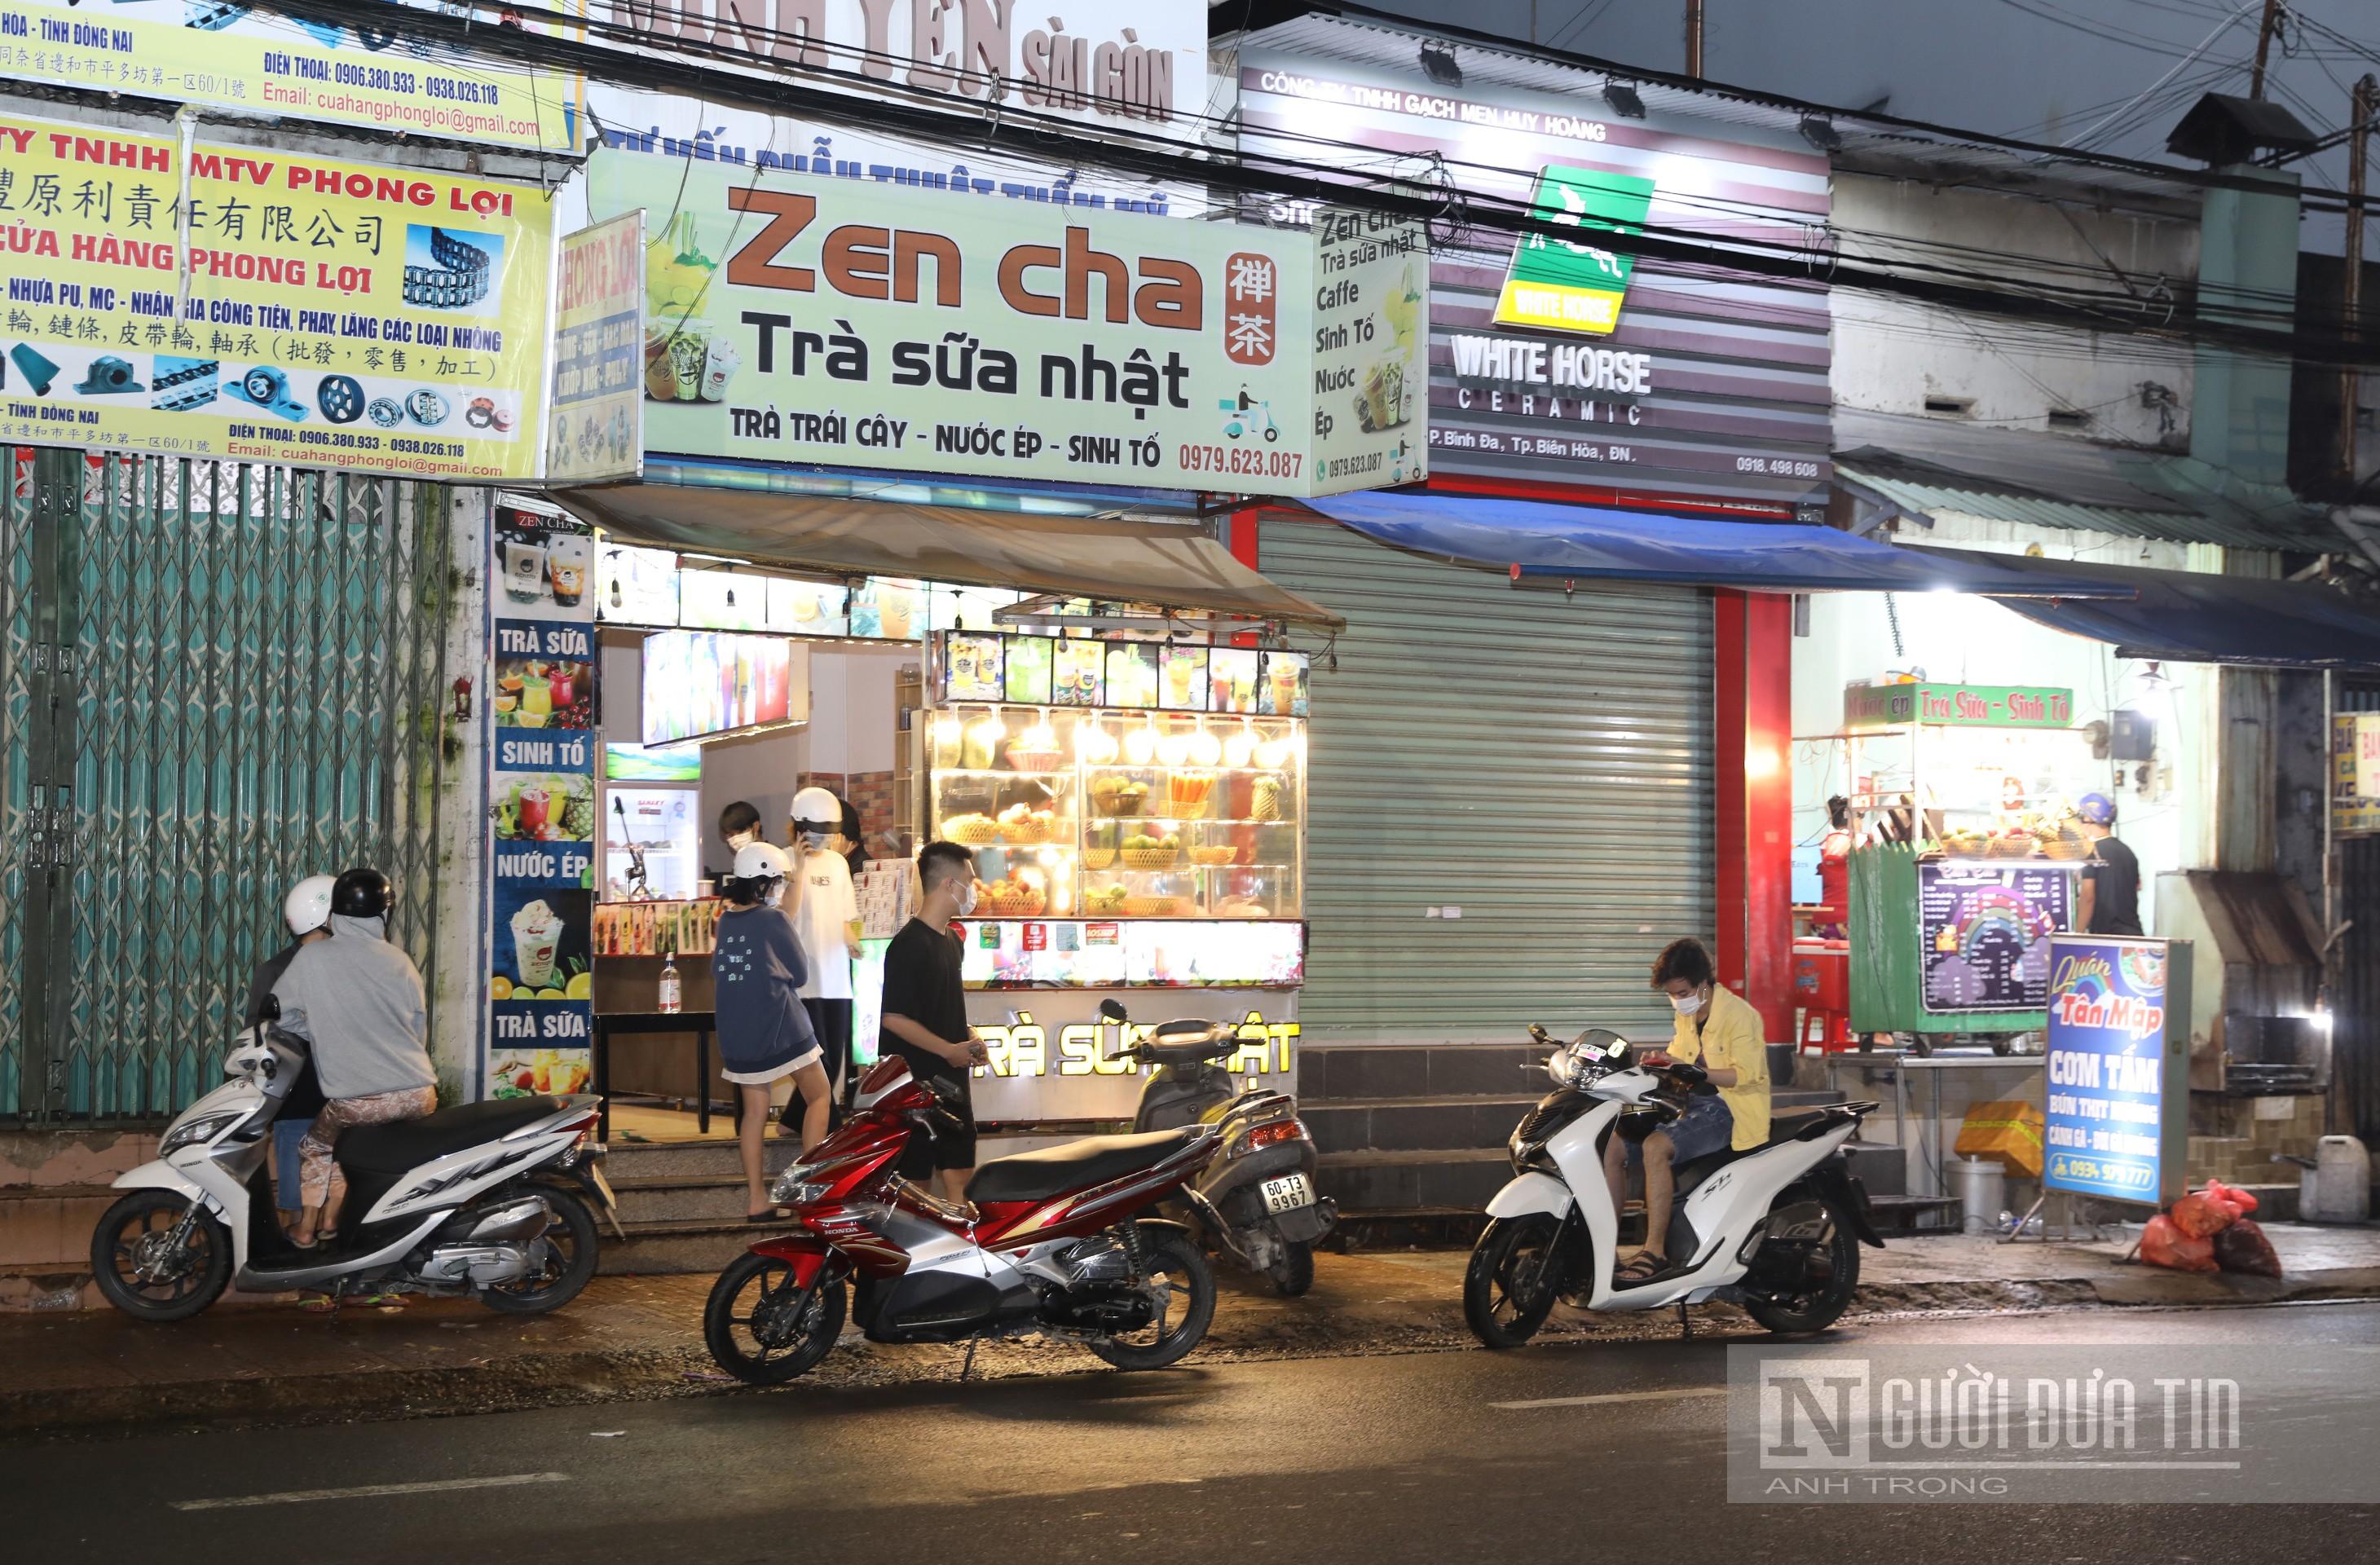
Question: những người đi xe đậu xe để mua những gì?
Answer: mua trà sữa